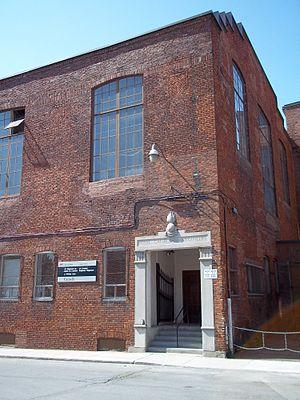
Manège du 34e Régiment du génie de combat, 3 avenue Hillside, Westmount
Le 34ᵉ Régiment de génie de combat est un régiment de génie de combat de la Première réserve de l'Armée canadienne des Forces armées canadiennes. Il fait partie du 34ᵉ Groupe-brigade du Canada au sein de la 2ᵉ Division du Canada. Il est stationné à la base des Forces canadiennes Longue-Pointe à Montréal au Québec.